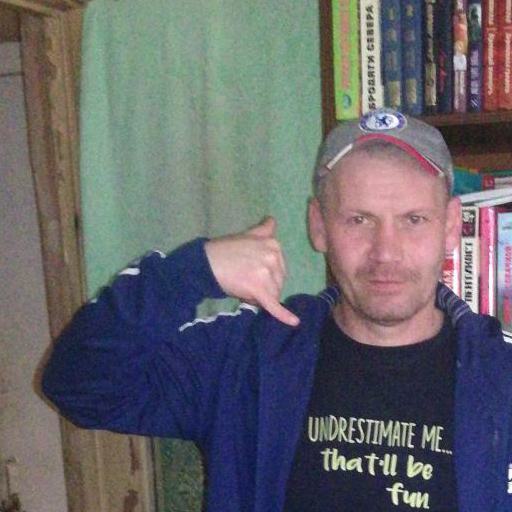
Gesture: call